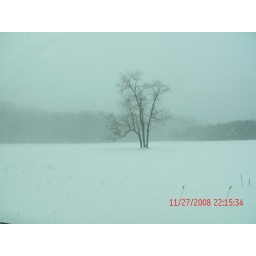
the field on mount bliss road by sacred sparks